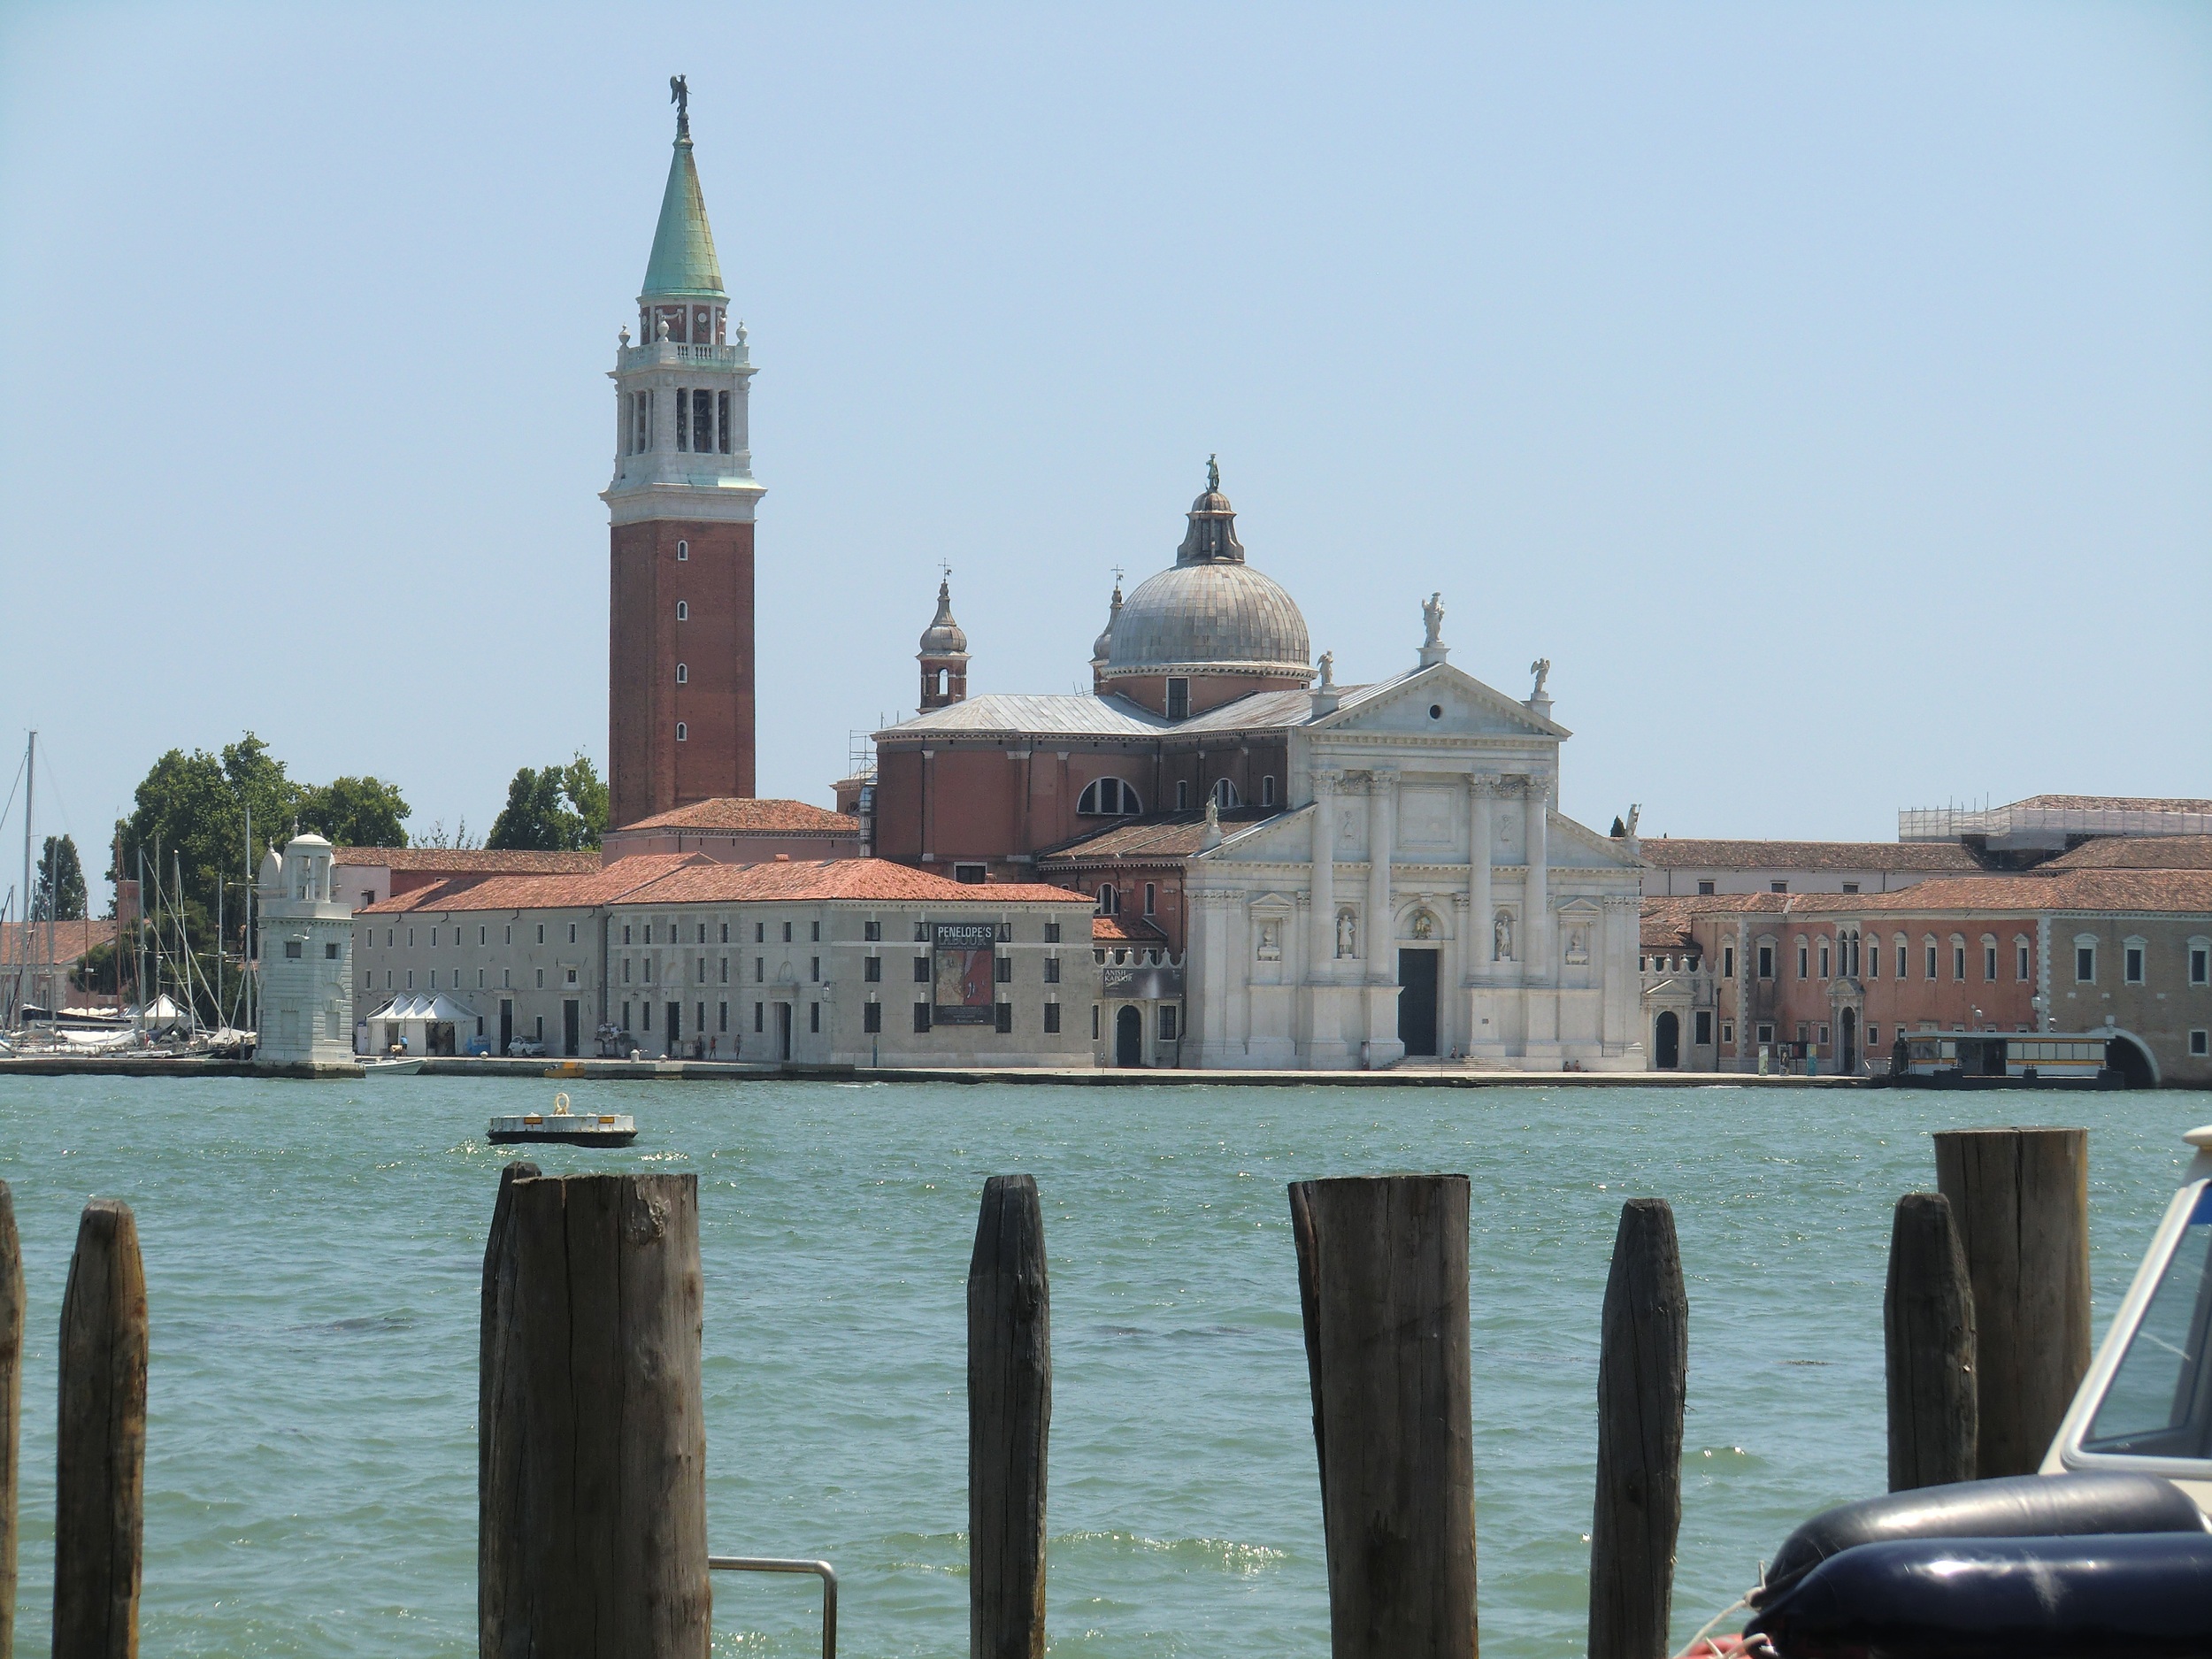
sea, building, summer, vacation, tourist, travel, europe, tower, holiday, landmark, italy, venice, historic, tourism, waterway, place of worship, history, european, italian, touristic, venetian, santa maria